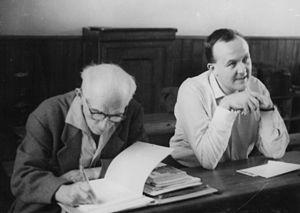
Guy Étienne ou Gi Étienne, alias Abanna, né le 18 septembre 1928 à Saint-Carreuc et mort le 6 janvier 2015 à Châteaulin, était un écrivain breton.